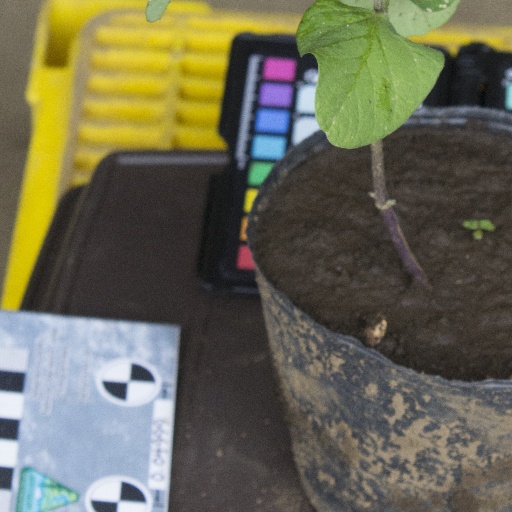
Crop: soybean